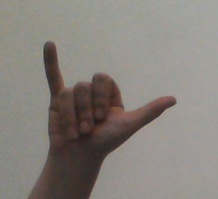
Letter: ya